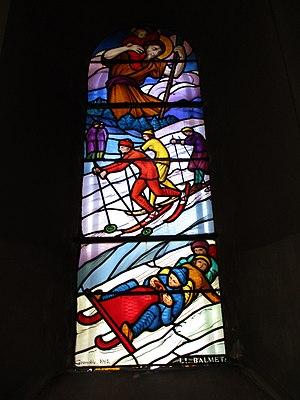
Intérieur de l' Église Saint-Michel de Chamonix-Mont-Blanc
Chamonix-Mont-Blanc, ou plus communément Chamonix, est une commune française située dans le département de la Haute-Savoie, en région Auvergne-Rhône-Alpes. La commune de Chamonix-Mont-Blanc recouvre du nord au sud seize villages ou hameaux : le Tour, Montroc, le Planet, Argentière, les Chosalets, la Joux, le Lavancher, les Tines, les Bois, les Praz de Chamonix, Chamonix-Mont-Blanc, les Pècles, les Mouilles, les Barrats, les Pélerins, les Gaillands, les Bossons.
L'église Saint-Michel de Chamonix-Mont-Blanc est une église catholique de style Baroque savoyard ou alpin à clocher à bulbe, des XIIᵉ siècle et XIXᵉ siècle, placée sous le patronage de l'archange Michel, à Chamonix-Mont-Blanc, en Haute-Savoie. L'édifice est classé aux monuments historiques depuis le 28 décembre 1979.